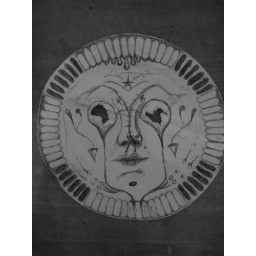
my paper plate mask inspired by herb